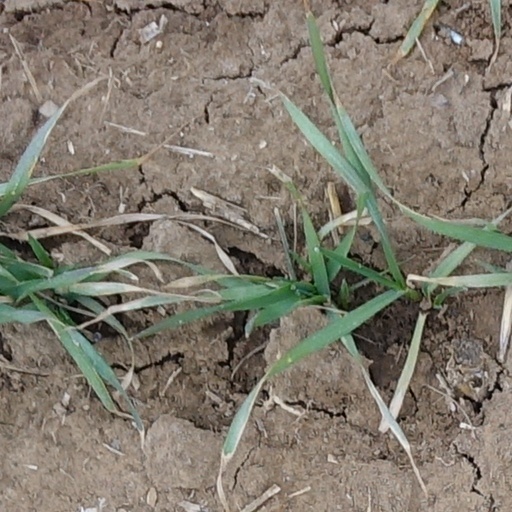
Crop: wheat